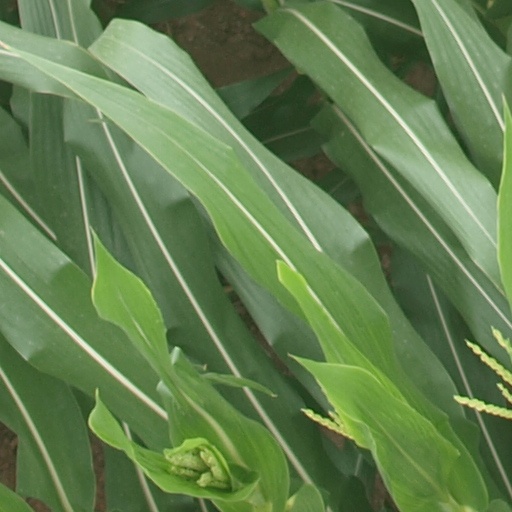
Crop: maize; corn